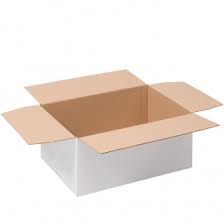
Label: cardboard